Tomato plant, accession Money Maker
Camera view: horizontal (90 deg, fisheye); turntable rotation: 240 degrees
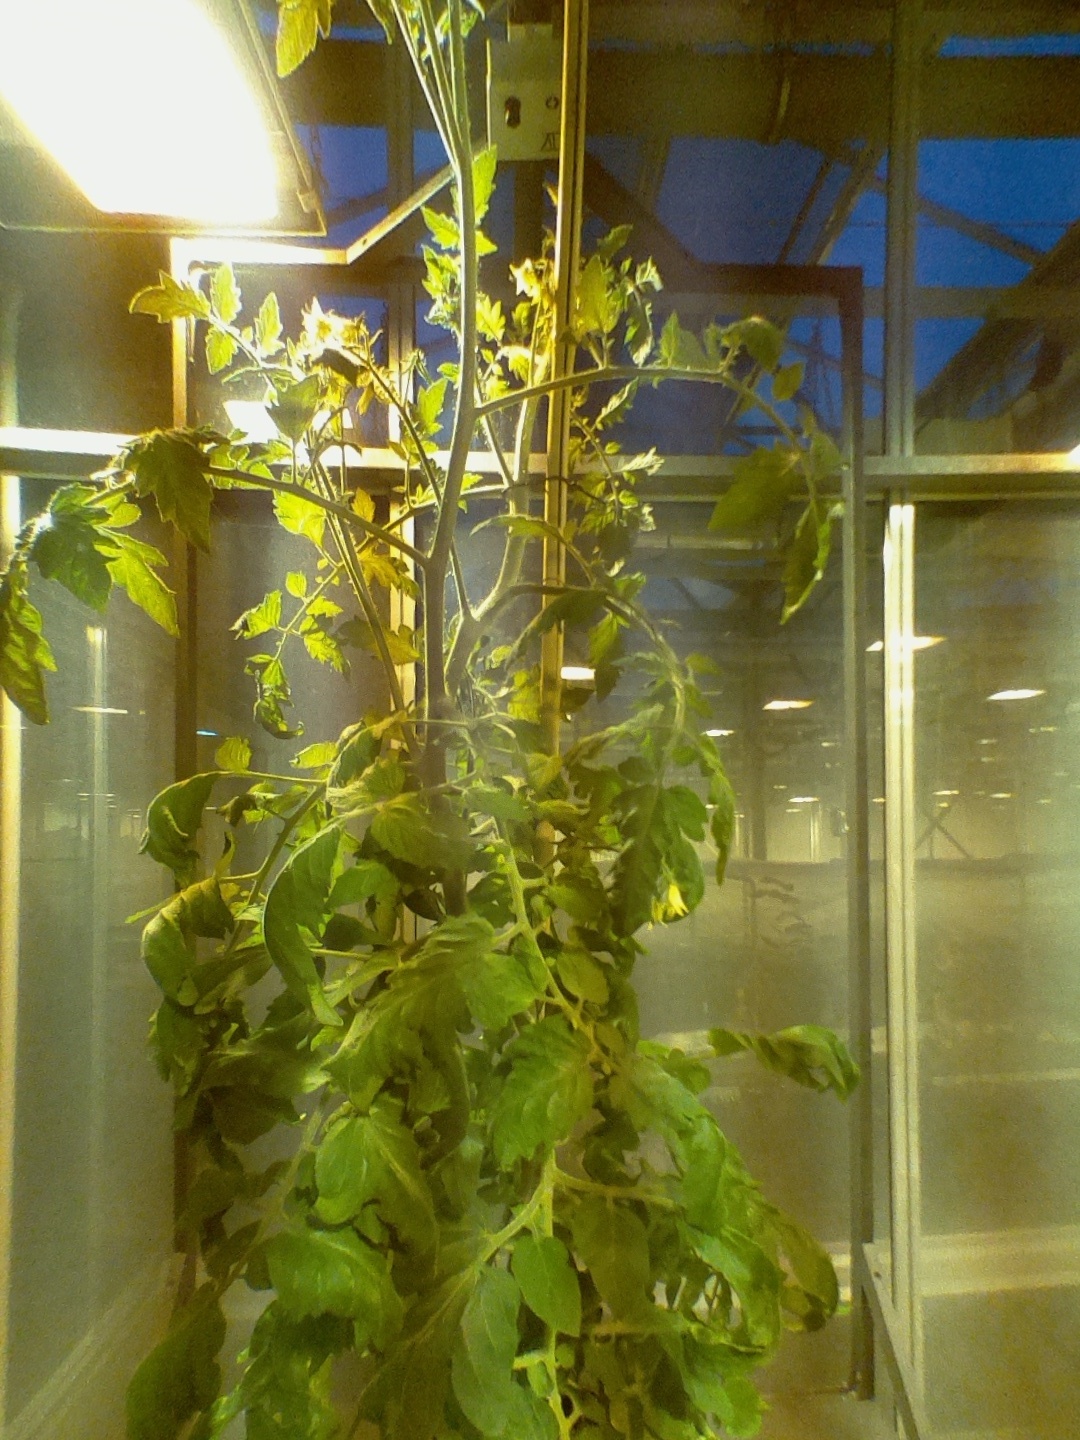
BBCH growth stage 69: End of flowering, 90%-100% of flowers open, more petals falling